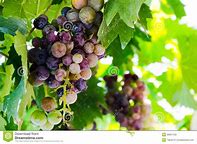
Label: Grapes